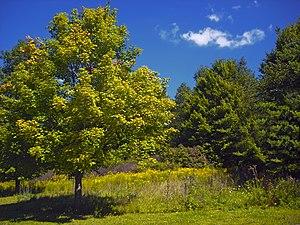
Steuben Township est un township, situé à l'est du comté de Crawford, en Pennsylvanie, aux États-Unis. En 2010, il comptait une population de 804 habitants.